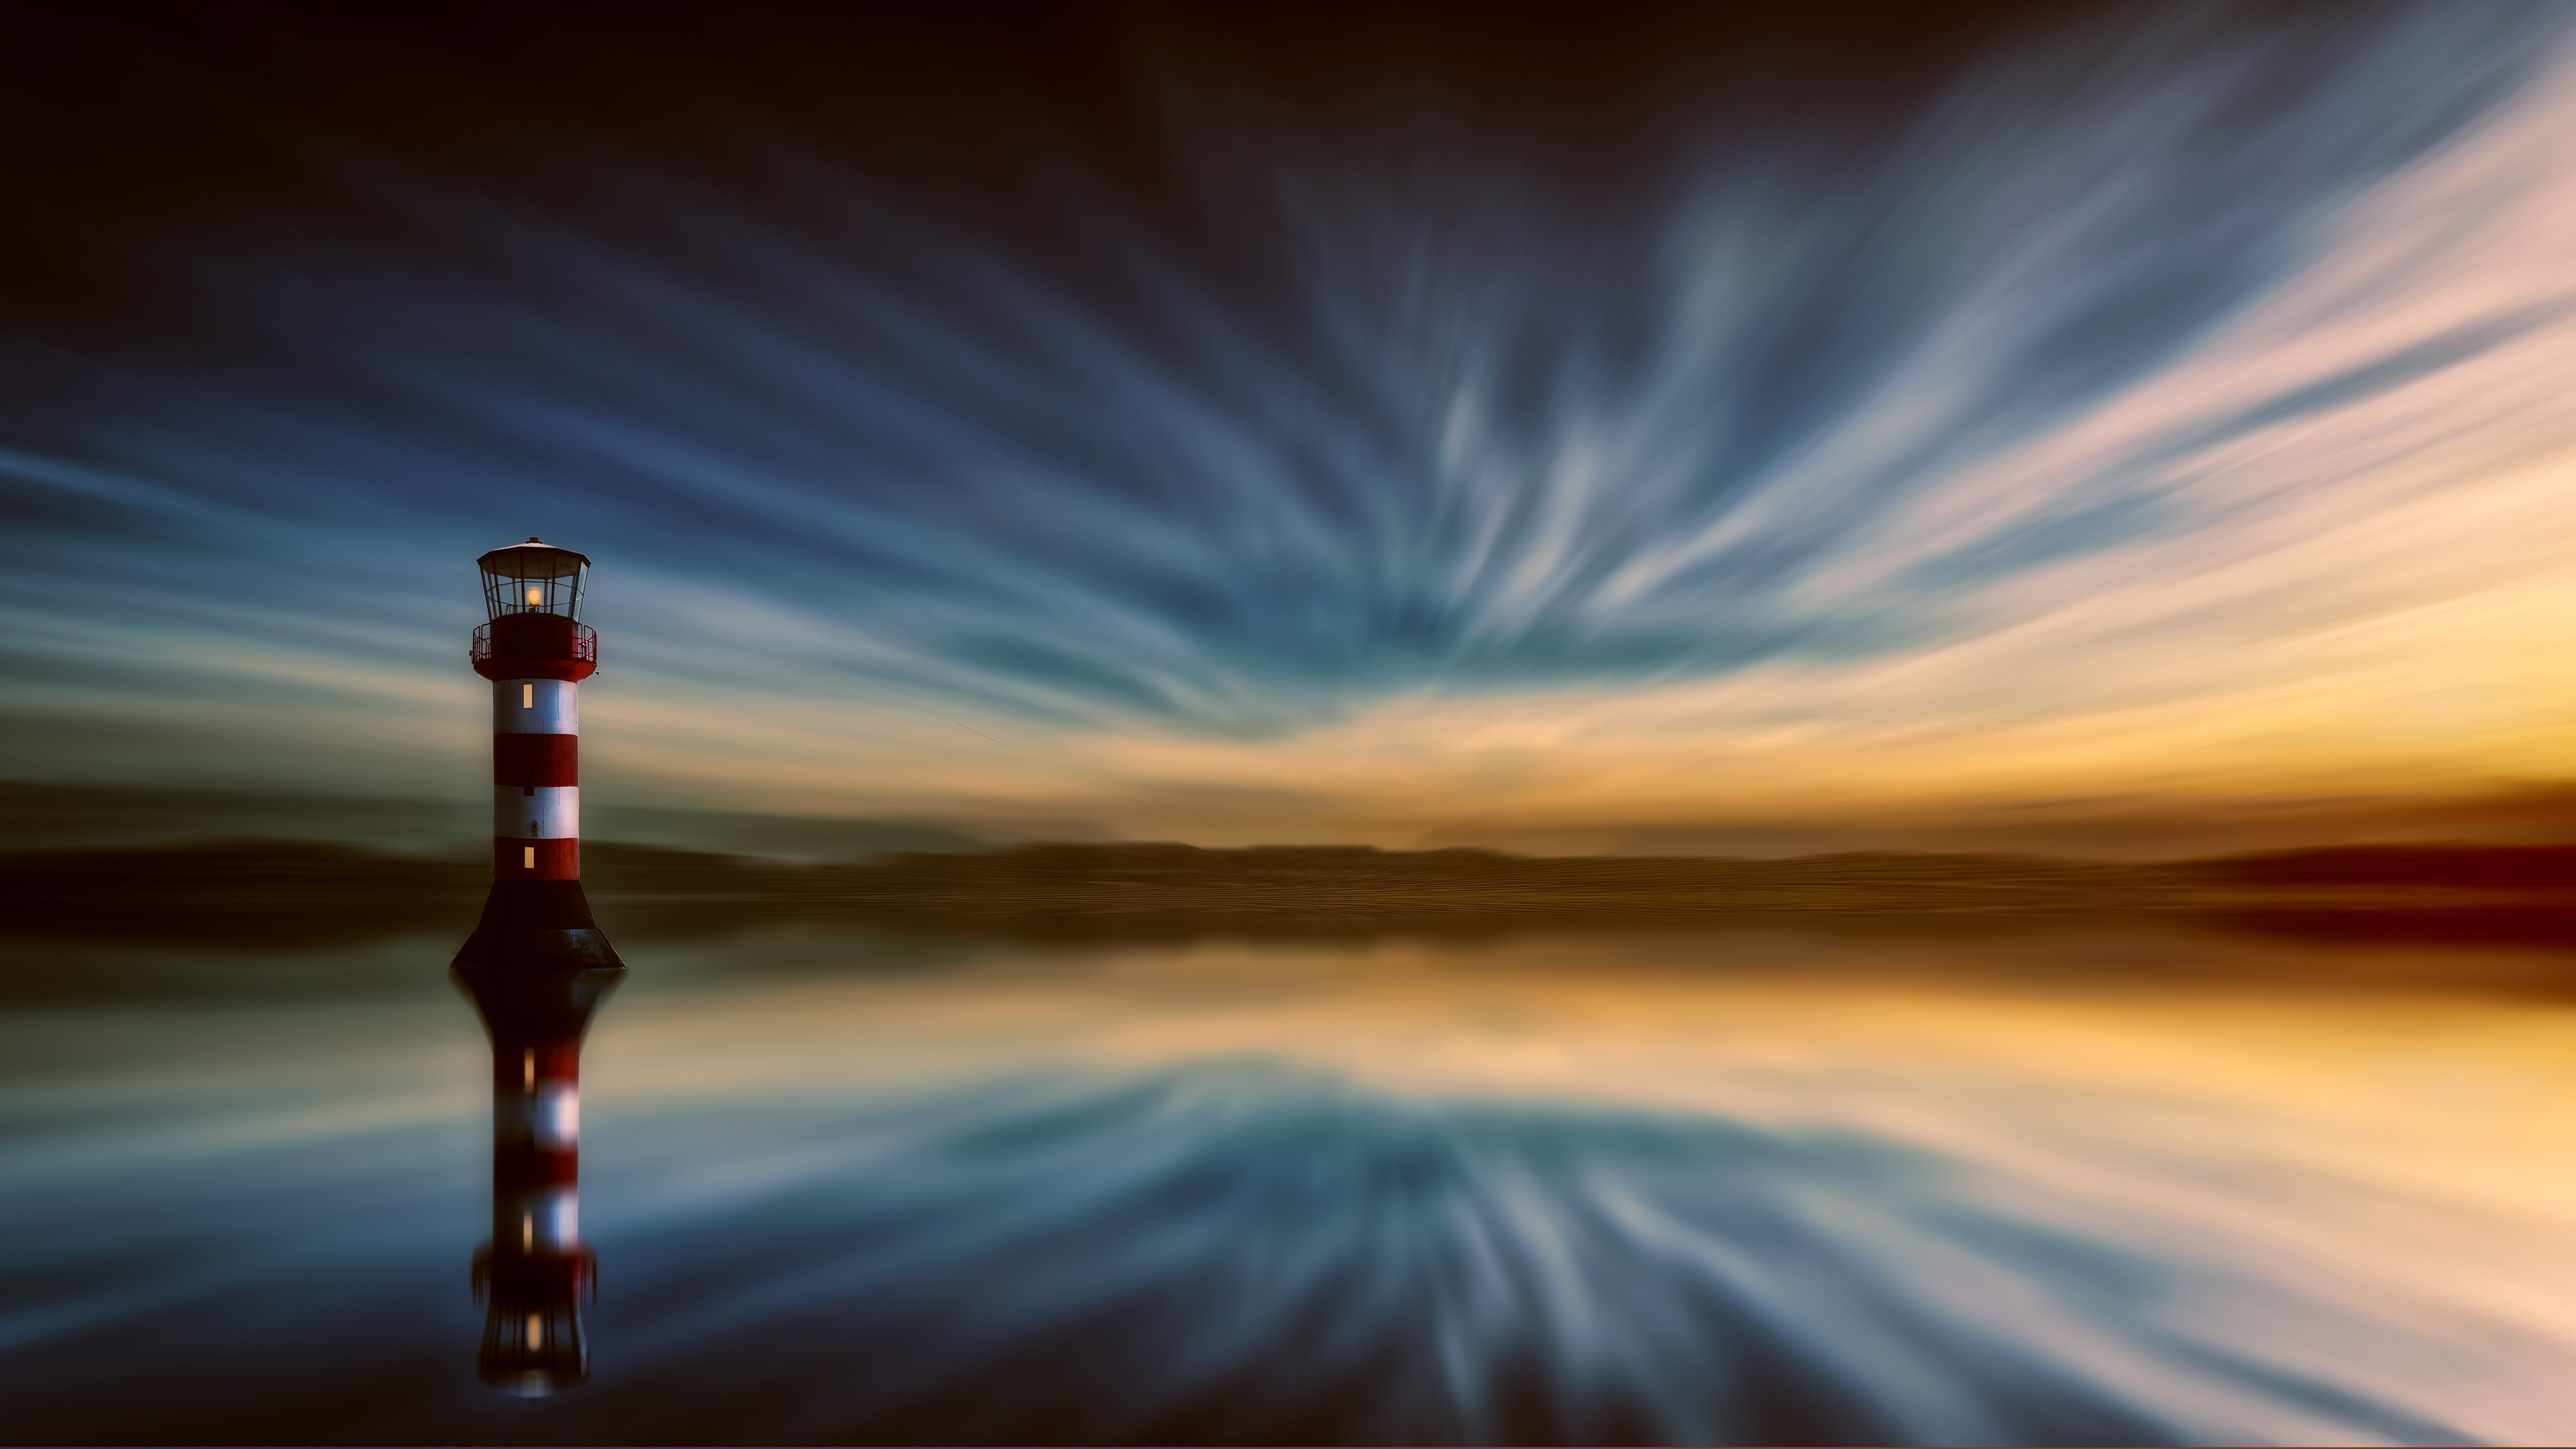
sky, water, nature, reflection, horizon, natural landscape, light, calm, cloud, sea, atmosphere, ocean, wave, shore, landscape, photography, tower, still life photography, lighthouse, liquid, evening, stock photography, coast, lake, dusk, dawn, sunset, tide